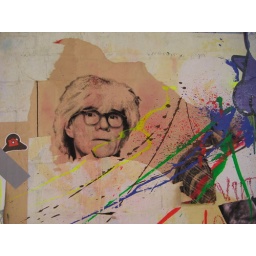
Andy Warhol Portrait Graffiti on wall next to street Chelsea near 14th Street in New York City 5/1/2010